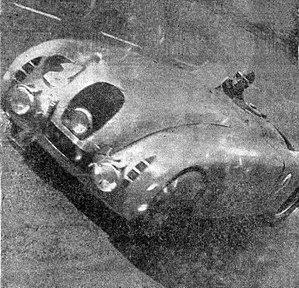
Jean-Pierre Wimille aux 24 Heures du Mans 1937.
Les 24 Heures du Mans 1937 sont la 14ᵉ édition de l'épreuve et se déroulent les 19 et 20 juin 1937 sur le circuit de la Sarthe.